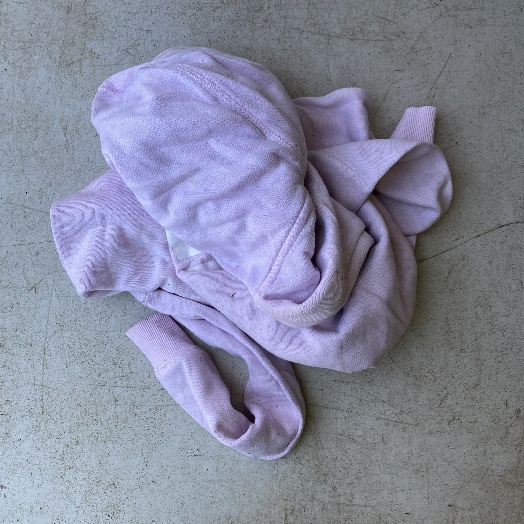
Label: Textile Trash